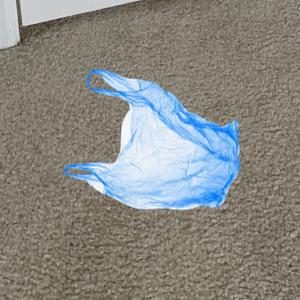
Label: plasticbags